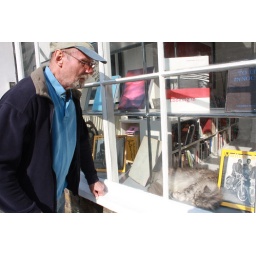
Ian spots cat in shop window in Lamb's Conduit Street